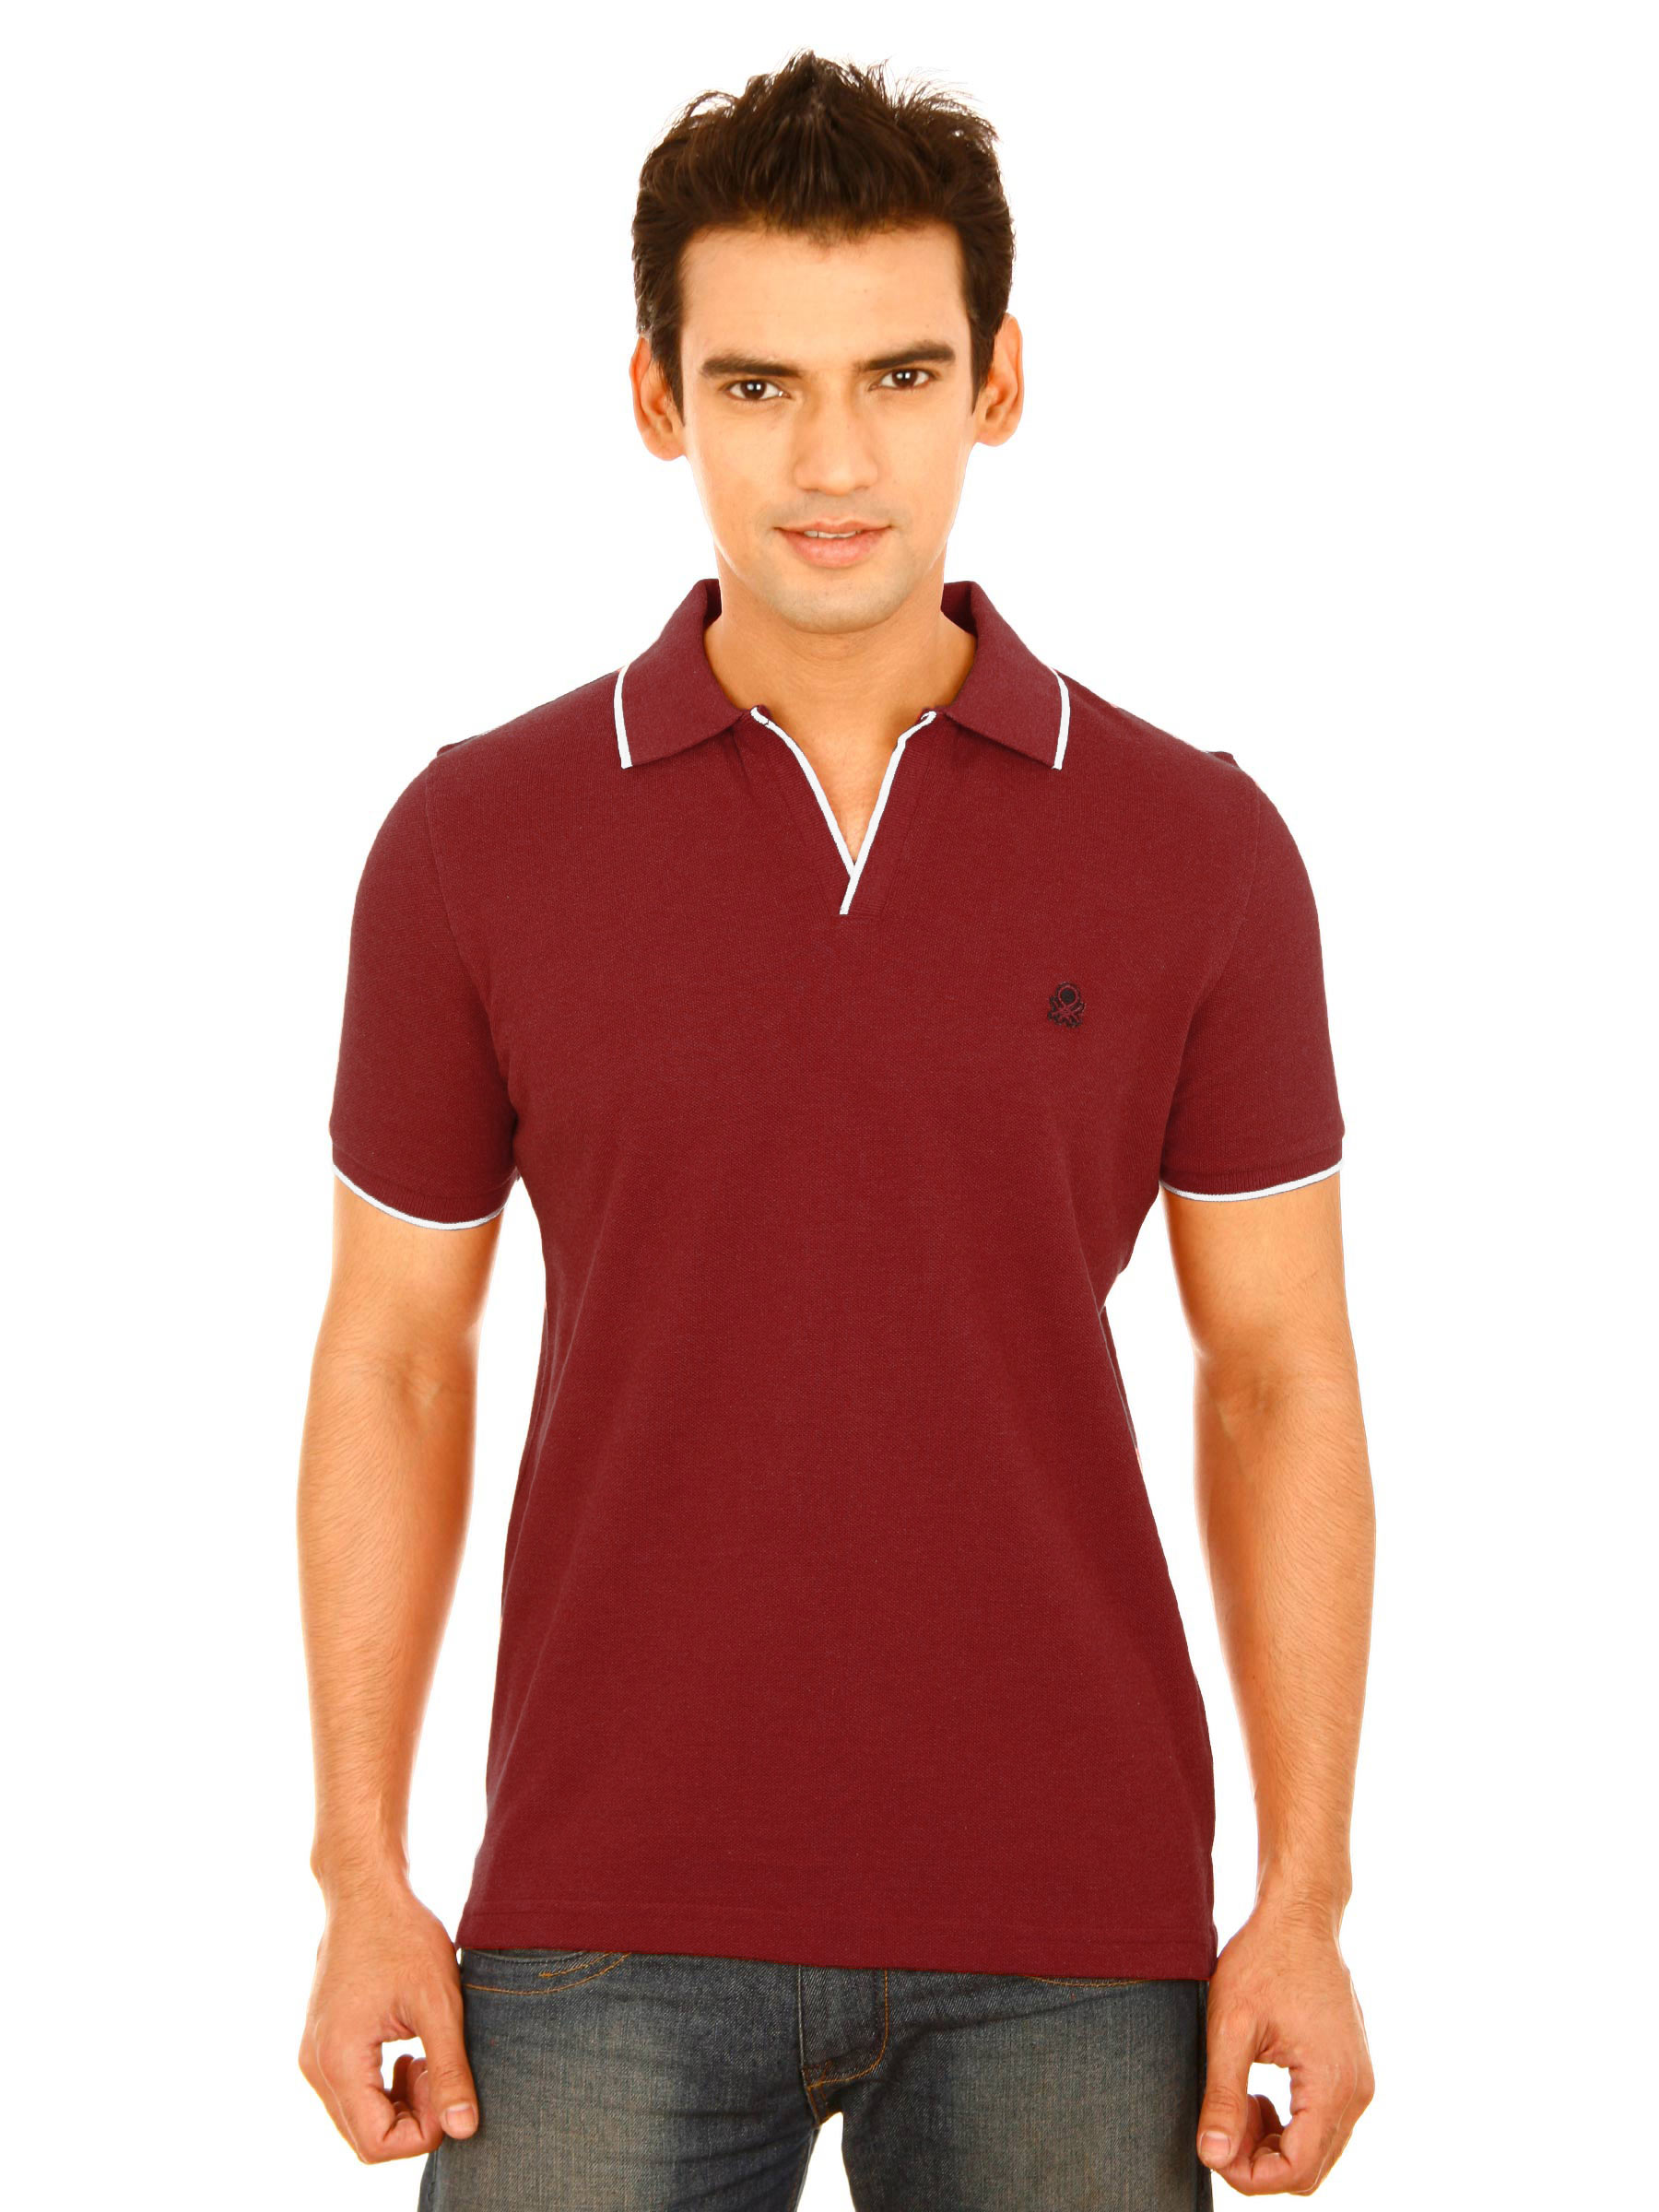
United Colors of Benetton Men Light WinterMaroon Maroon Tshirts
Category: Apparel / Topwear / Tshirts
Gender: Men
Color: Maroon
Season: Fall 2011
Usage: Casual